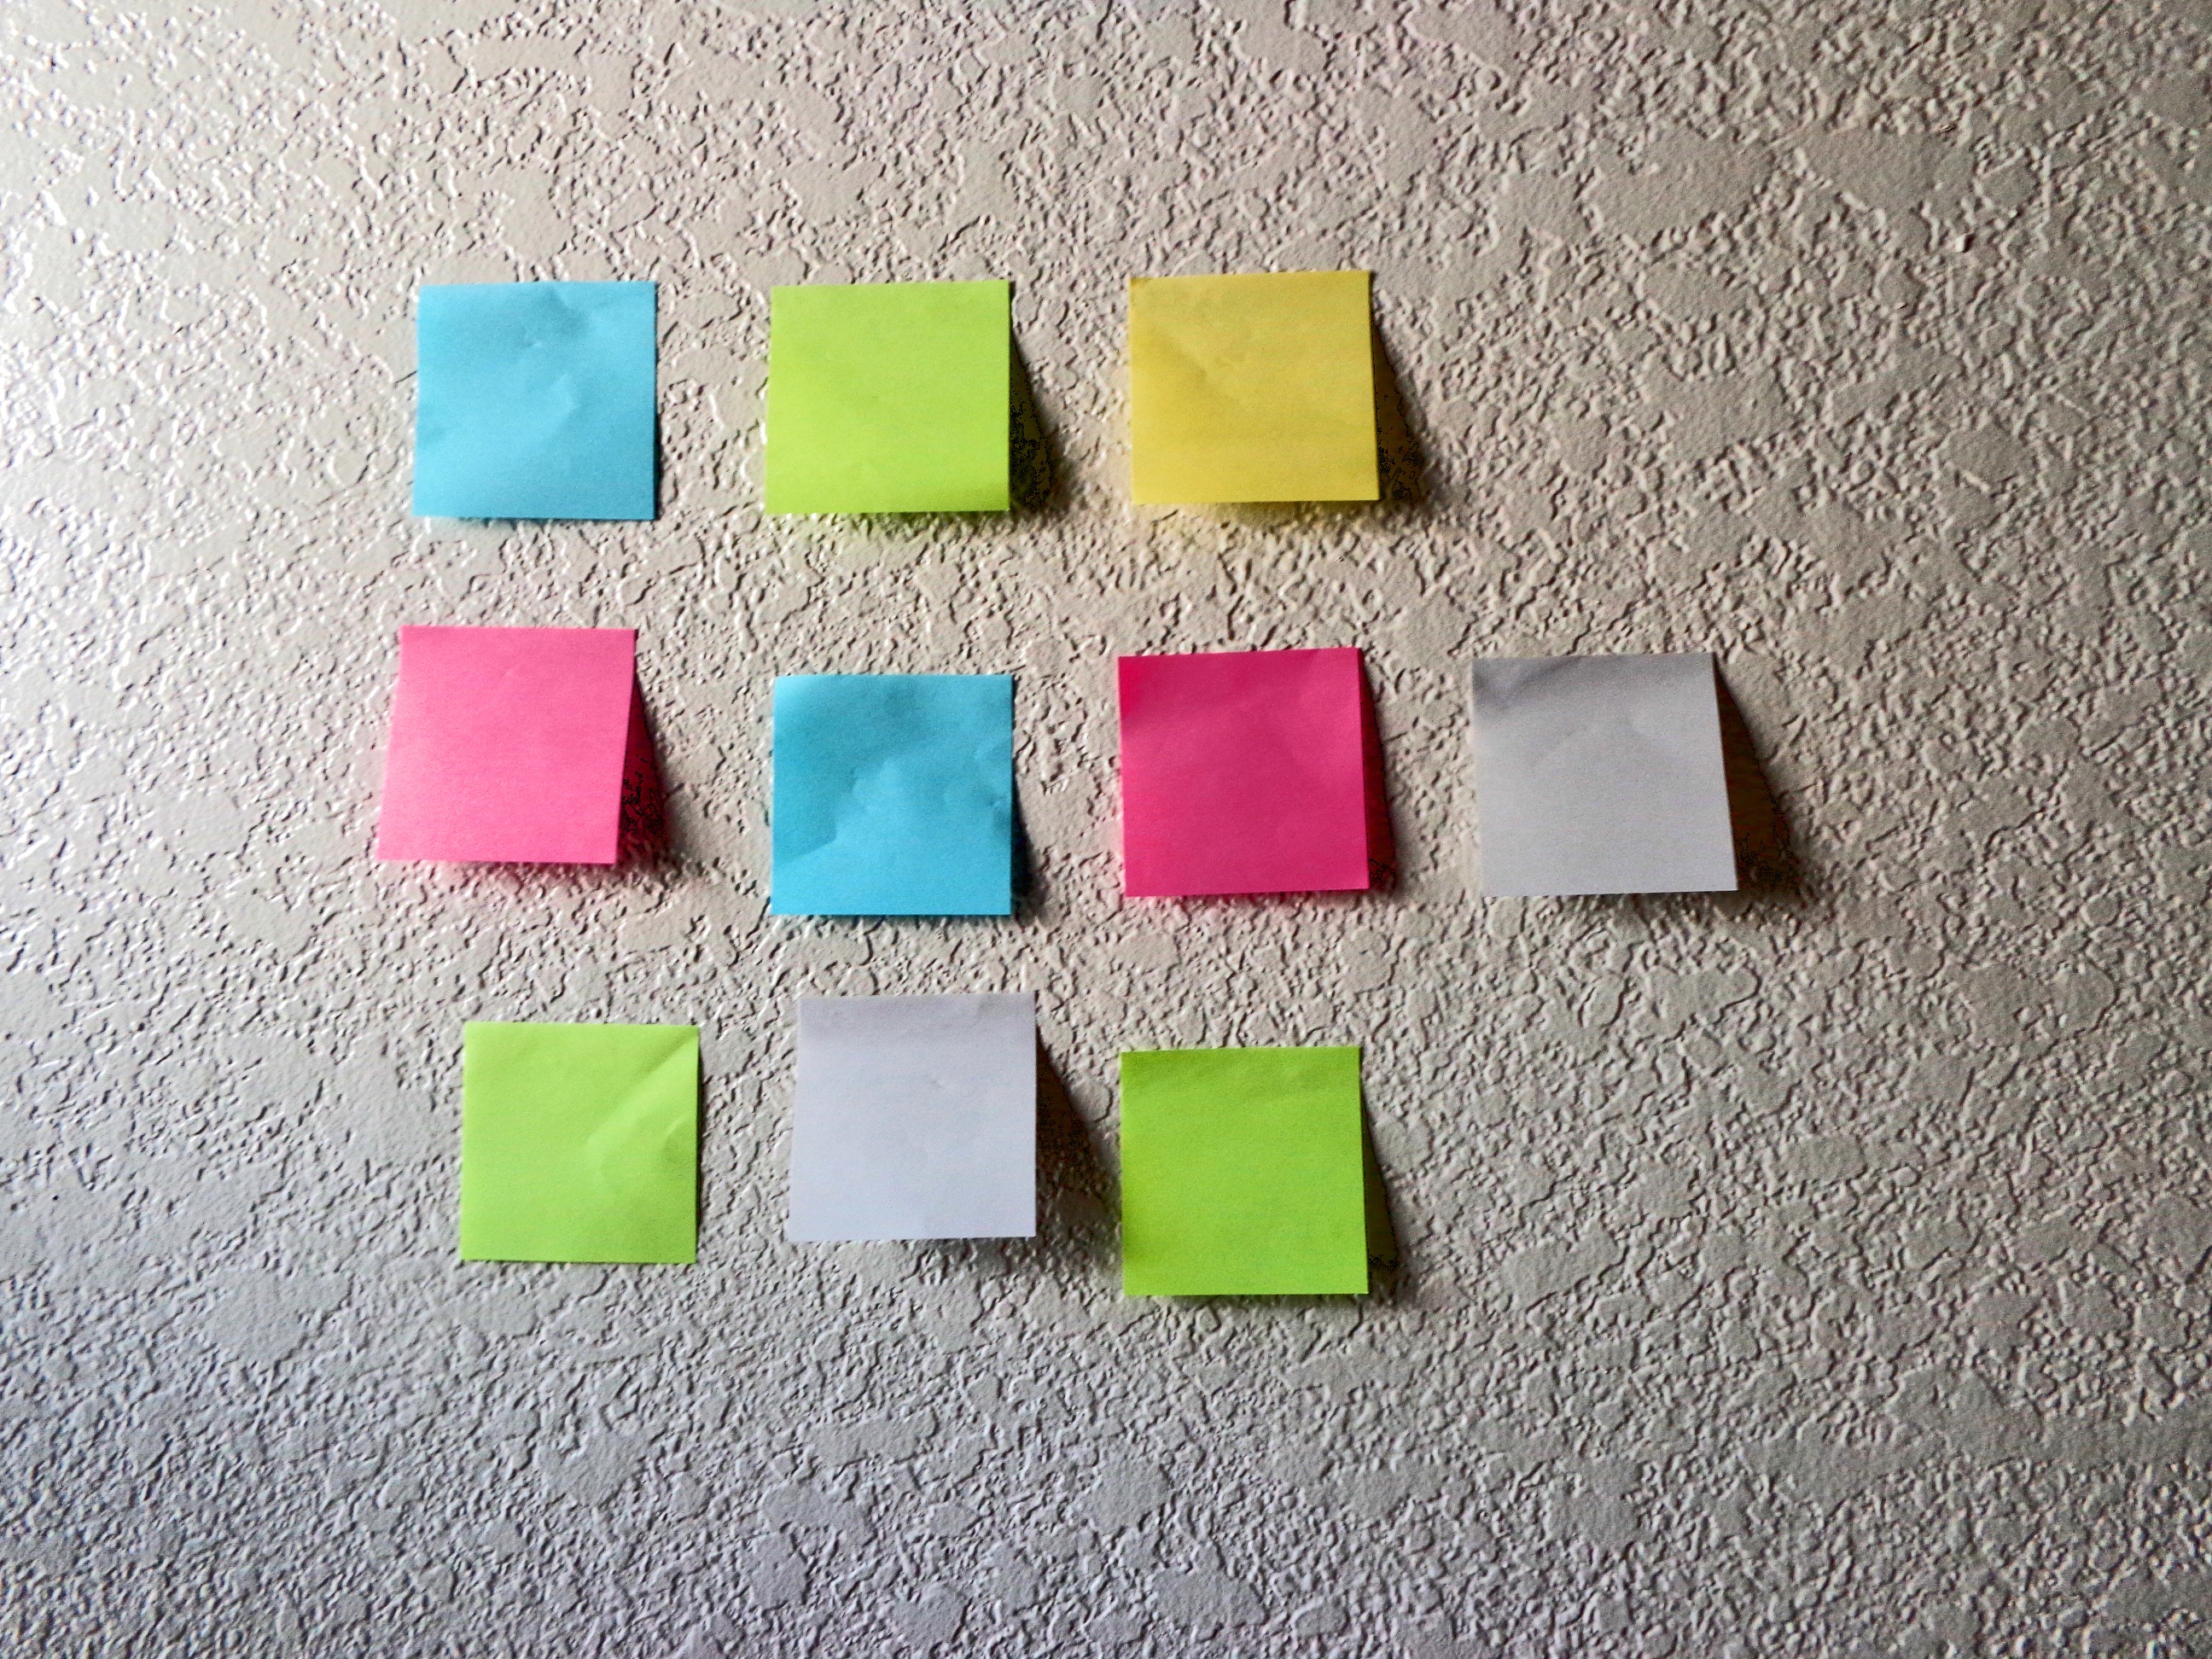
work, number, green, color, colorful, pink, material, note, font, project, art, sticky, rectangle, plan, idea, shape, reminder, leader, company, management, sticky notes, project management, business planning